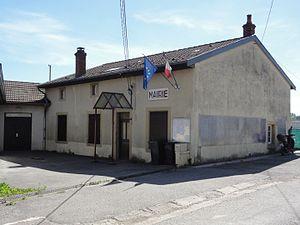
Vaxainville (M-et-M) mairie
Vaxainville est une commune française située dans le département de Meurthe-et-Moselle en région Grand Est.